Basilica of Notre-Dame du Port

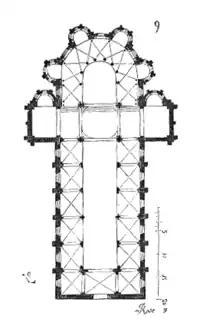
Plan from "Dictionnaire raisonné de l'architecture française du XIe au XVIe siècle", by Eugène Viollet-le-Duc, 1856

The basilica is one of the five Romanesque churches in Auvergne known as the "greater" churches ("majeures"), the others being the church of Saint-Austremoine in Issoire, the Basilica of Notre-Dame of Orcival, the church of Saint-Nectaire, and the church of Saint-Saturnin.